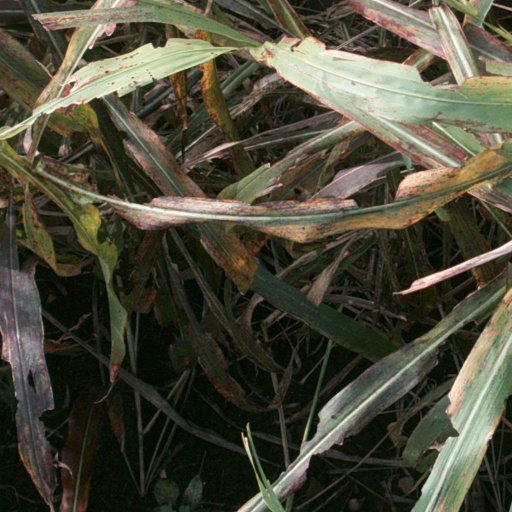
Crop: sorghum